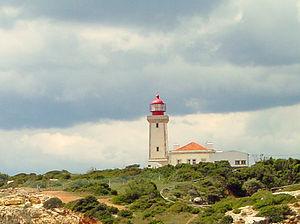
Le phare d'Alfanzina est un phare situé sur Ponta de Alfanzina dans la freguesia de Praia do Carvoeiro de la municipalité de Lagoa, dans le district de Faro.